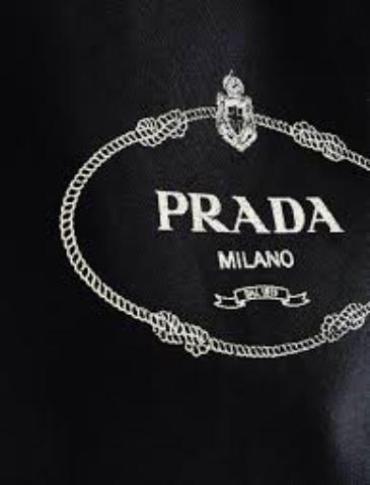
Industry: Clothes